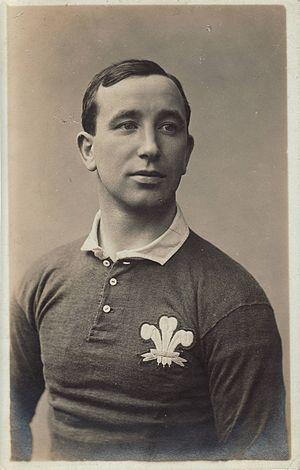
Richard Hughes « Dick » Jones, né le 27 novembre 1879 et mort le 24 novembre 1958 à Swansea, est un joueur de rugby gallois évoluant au poste de demi d'ouverture pour le Pays de Galles.